Derek Freeman

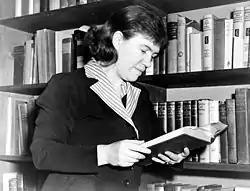
Margaret Mead, whose conclusions regarding female sexuality in Samoa Freeman sought to refute.

The events also affected Freeman's career by making the Malaysian government declare him persona non grata in Borneo, the place which had been his primary research site. Freeman then traveled to Europe to study psychoanalysis for two years. He contacted Margaret Mead, asking her to introduce him to the American psychoanalytic milieu, which she reluctantly did. Mead knew at that point that Freeman had privately criticised her work in Samoa, and also had heard of his reputation for being difficult to deal with. In November 1964 Mead visited the Australian National University and she and Freeman had their only meeting. Freeman privately presented Mead with most of the critique of her work that he would later publish after her death, and at a public meeting they had a heated discussion about the importance of female virginity in Samoan culture. During this meeting Freeman made a peculiar faux pas. When Mead asked why he had not brought his undergraduate thesis on Samoan social structure to her residence the night before, he replied "because I was afraid you might ask me to stay the night". Mead was by then more than 60 years old and walked with a cane, and the suggestion that Freeman thought Mead might seduce him caused hilarity in the auditorium. Freeman later commented that he had no idea why he said what he did, and that he was himself mortified at hearing his own words. This slip and subsequent events in Samoa, have been used to argue that Freeman's academic relationship with Margaret Mead was complicated by Freeman's emotions. Freeman later admitted that he did feel intimidated by Mead even as he was administering his harsh verbal critique of her work, and he described her as a "castrator of men" to whose power he did not want to succumb.